Marie Curtis Park

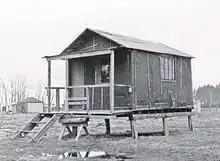
Cottage on Etobicoke Flats in Etobicoke Township, April 7, 1923.

The public swimming beach is located on the east bank of the Etobicoke Creek mouth. The beach is monitored from June to Labour Day by the City of Toronto for safe swimming as e.coli bacteria levels rise after rain-storms. It closes after major rainstorms until levels dissipate. The beach is the westernmost of the eleven beaches in Toronto and the one that is most frequently too polluted for swimming. It is not one of the Toronto beaches which are part of the Blue Flag program.